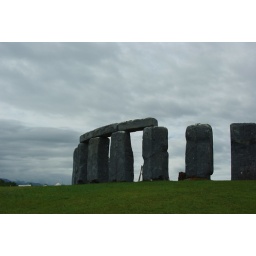
Foamhenge standing strong against the clouds of Hurricane Hanna.